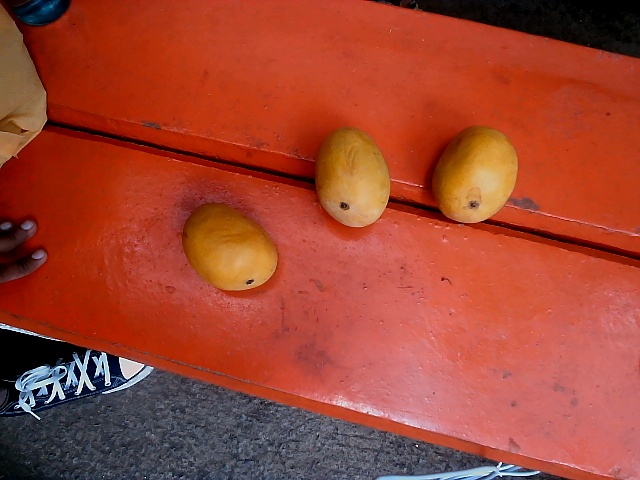
Label: Ripe_Mango